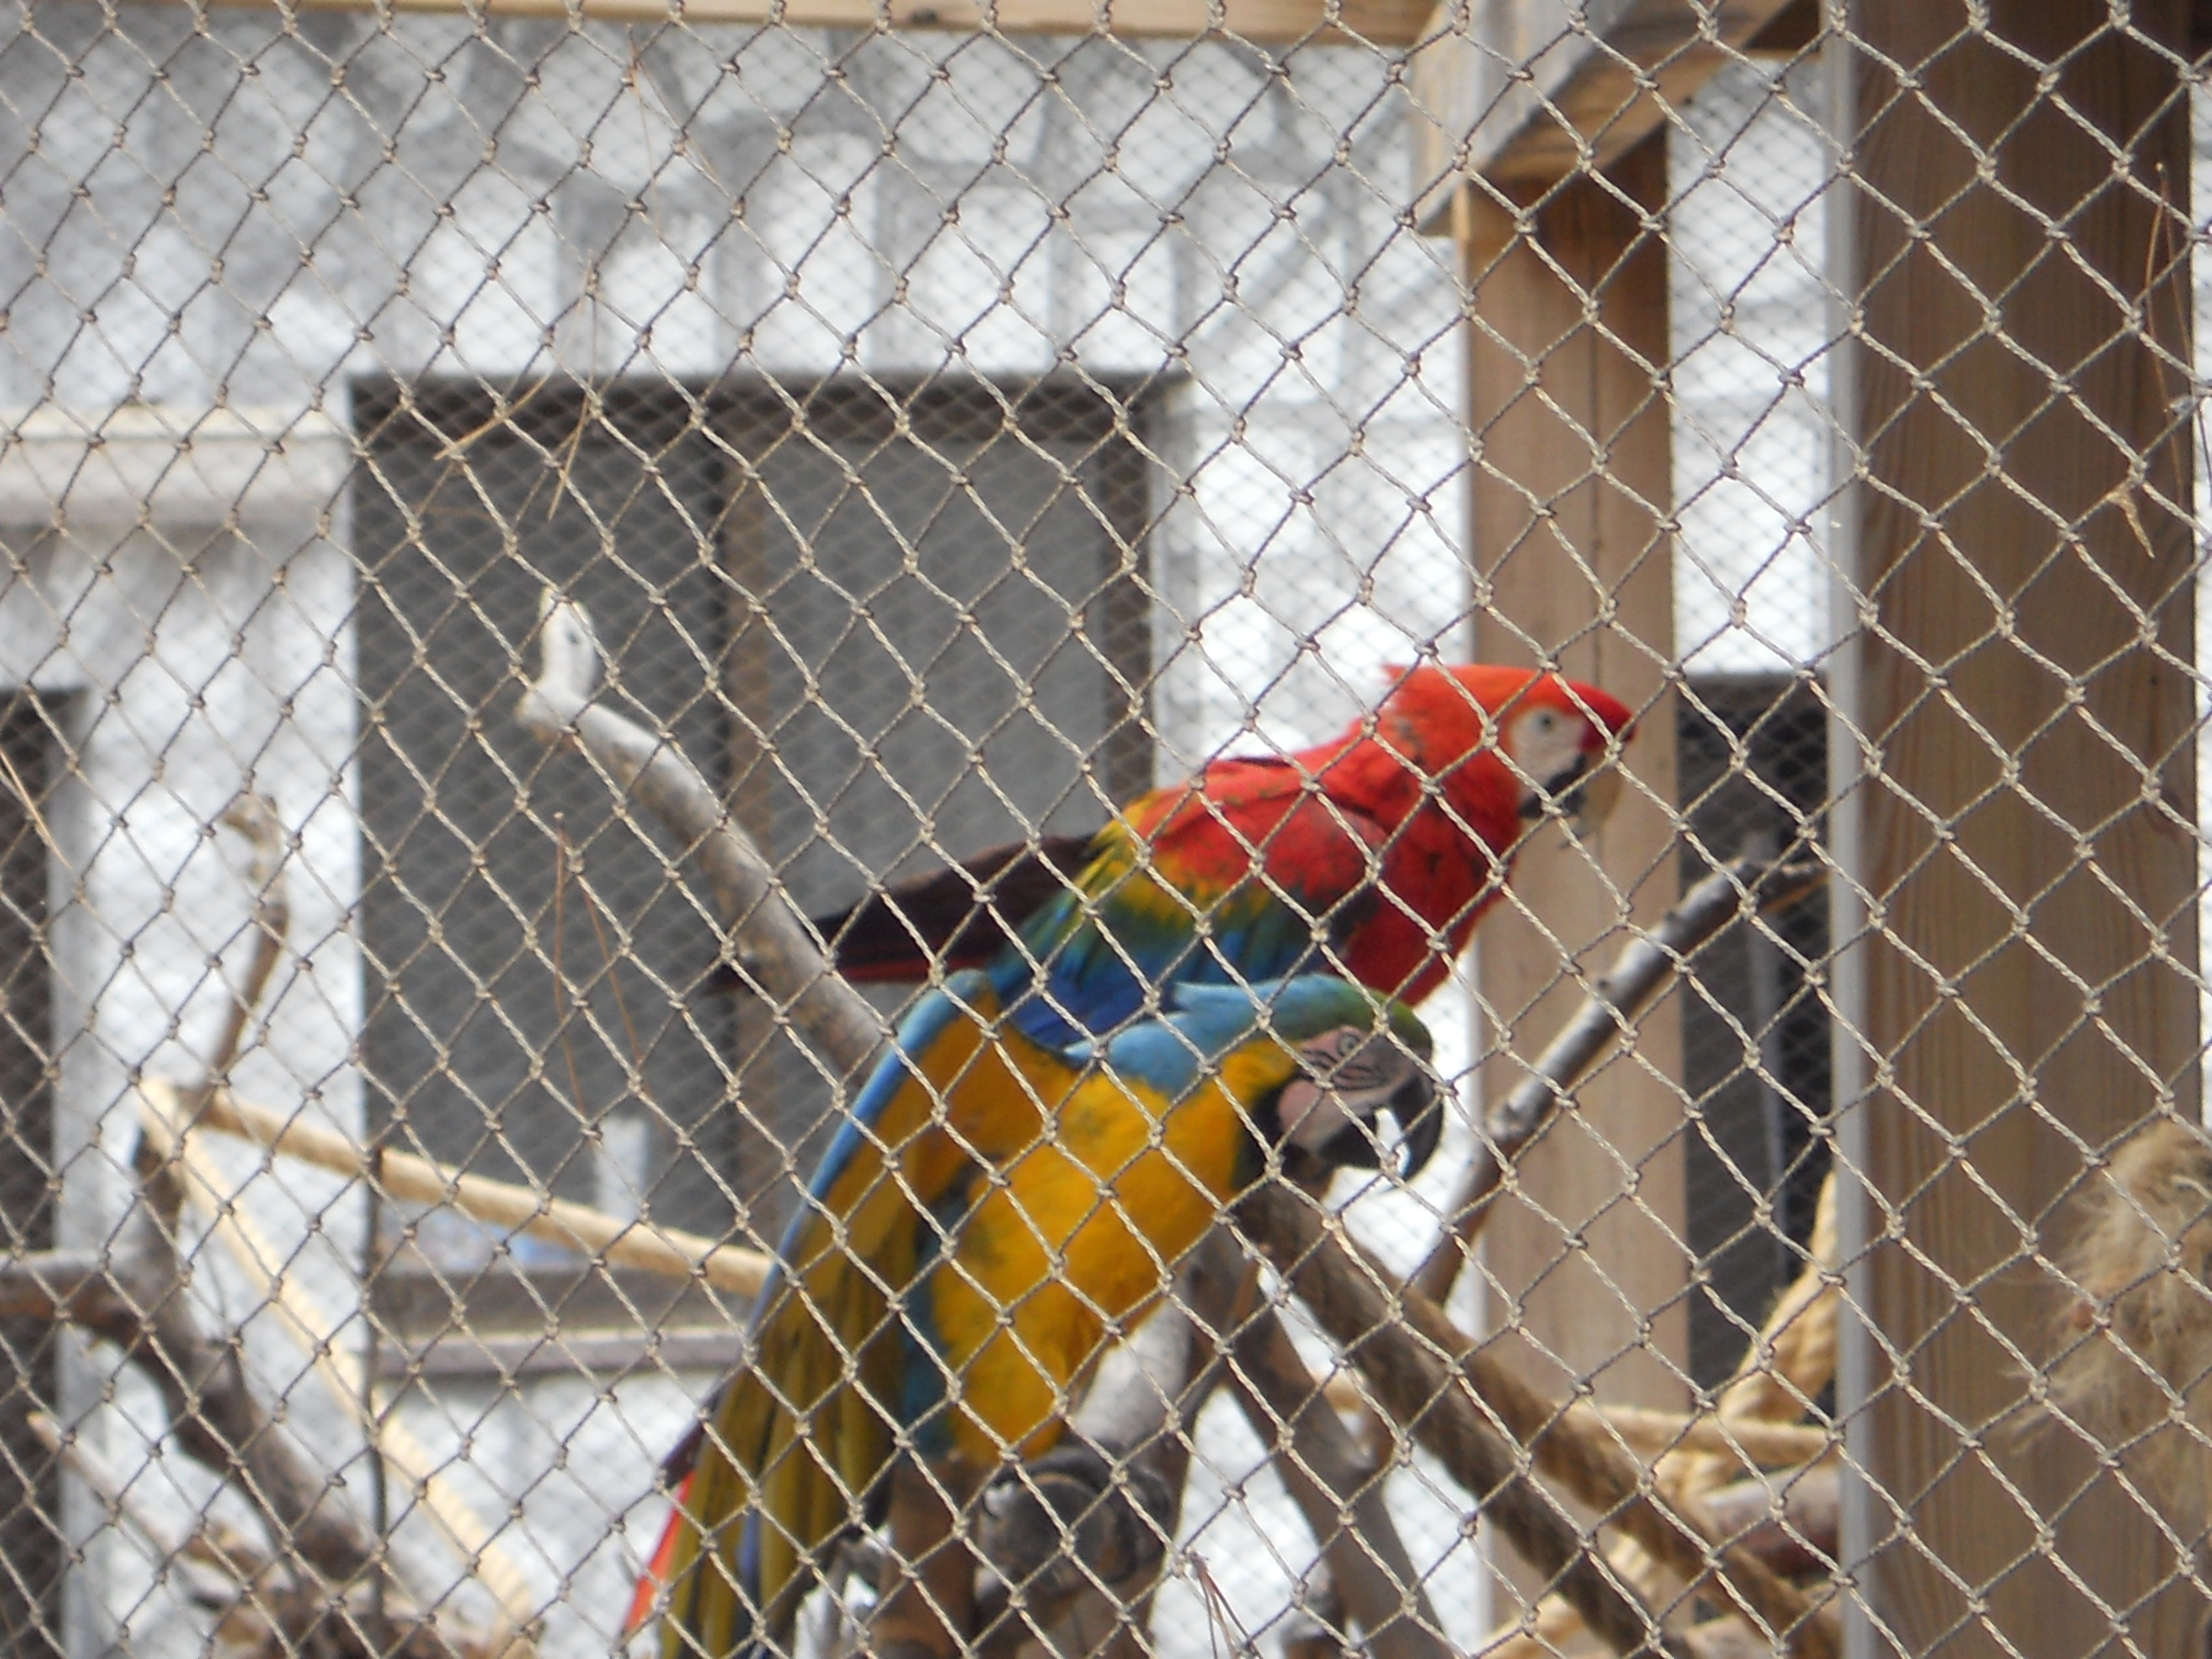
zoo, birds, parrot, animal shelter, parrot in cage